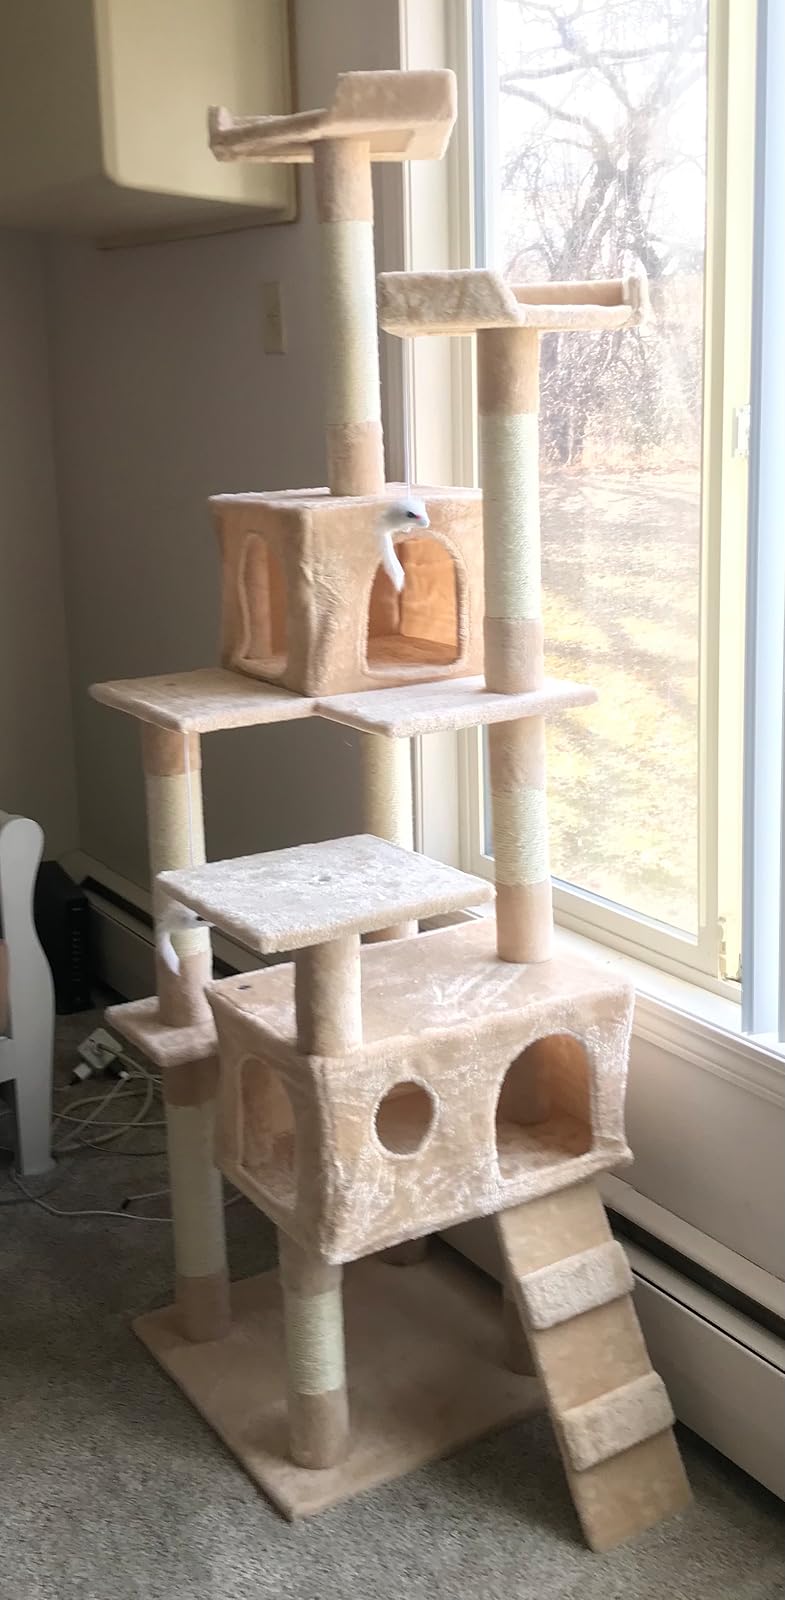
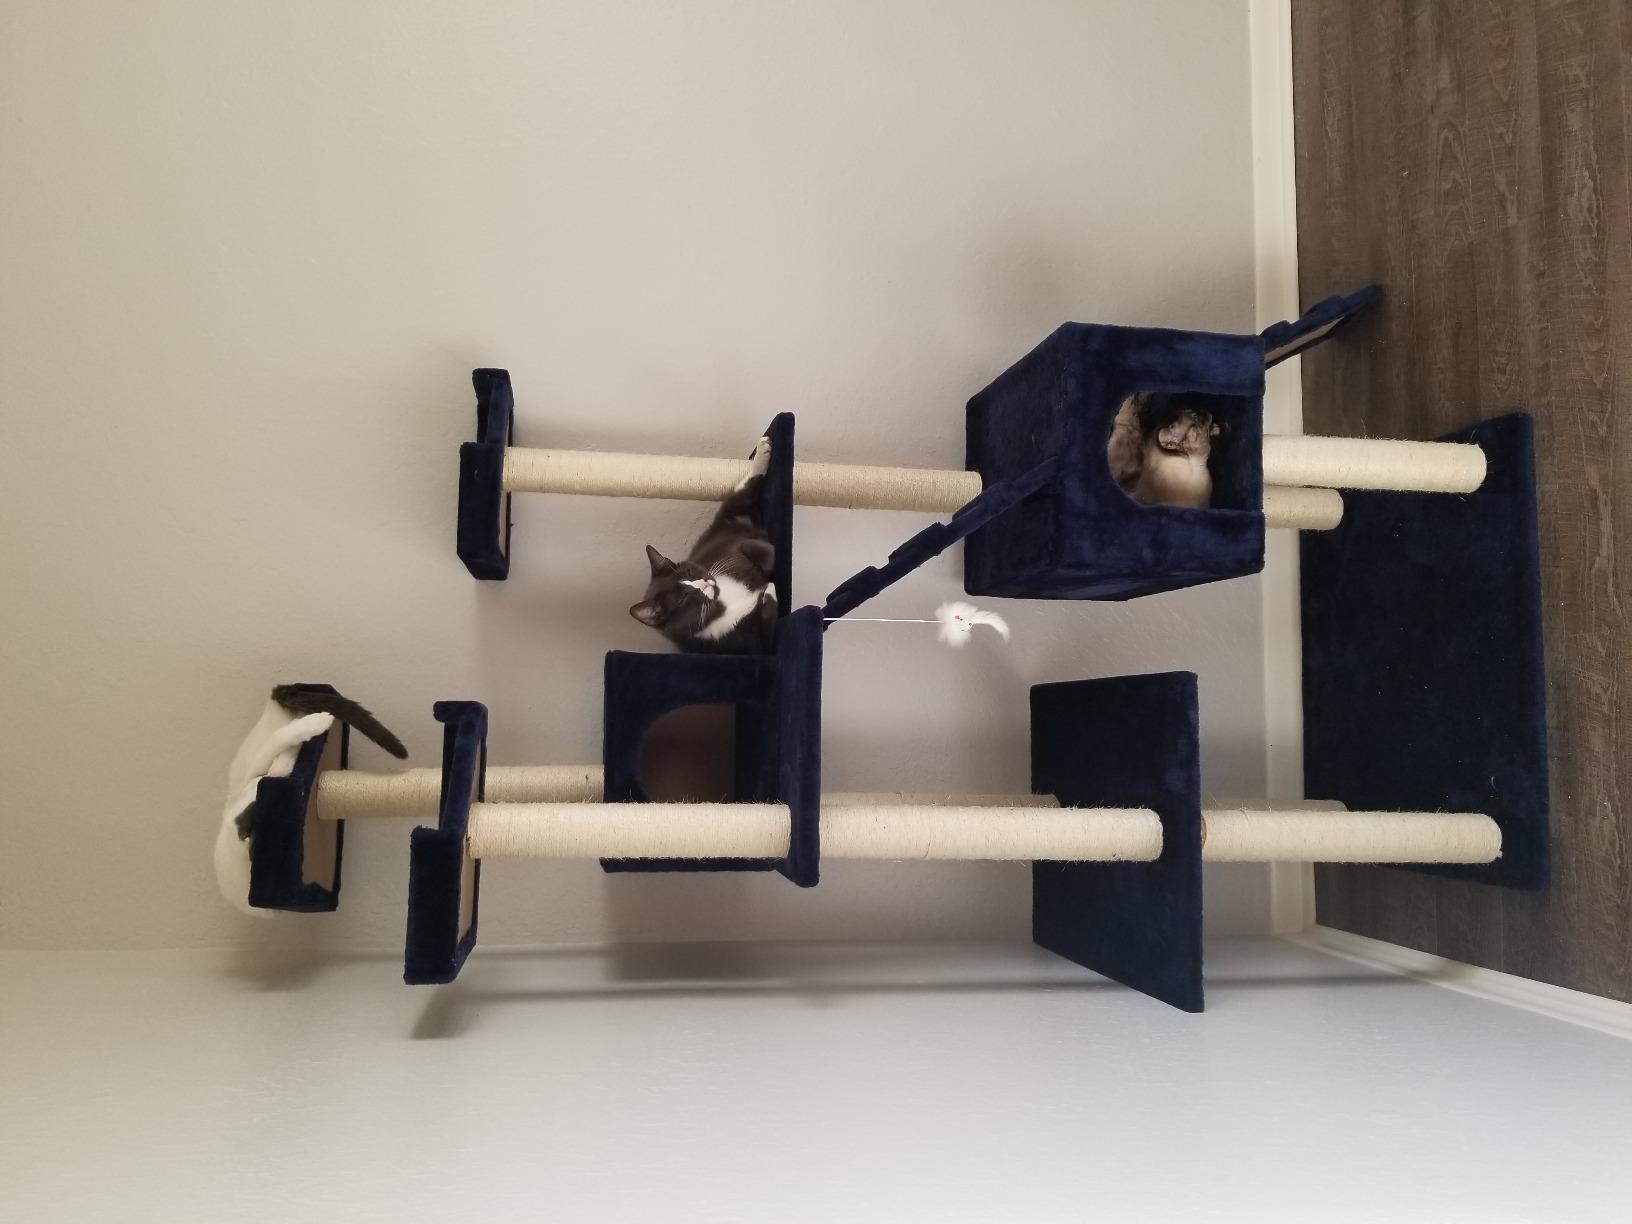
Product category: items_cat tree
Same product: no